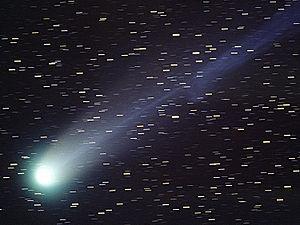
Une grande comète est une comète qui devient exceptionnellement brillante. Il n'existe pas de définition officielle ; souvent le terme est associé aux comètes qui deviennent assez brillantes pour être visibles par des observateurs occasionnels qui ne les recherchent pas, et deviennent célèbres en dehors de la communauté astronomique. Les grandes comètes sont rares ; en moyenne on en observe une par décennie. Alors que les comètes sont officiellement nommées d'après leurs découvreurs, les grandes comètes sont parfois aussi désignées par l'année où elles apparaissent spectaculaires, à l'aide de l'expression « la grande comète de... », suivie de l'année.
Un objet interstellaire est un corps situé dans l'espace interstellaire qui n'est pas lié gravitationnellement à une étoile et qui n'est ni une étoile ni un objet substellaire. Cette catégorie peut inclure des astéroïdes et des comètes. En plus des comètes connues au sein du système solaire, et des comètes extrasolaires connues, actuellement, une comète interstellaire peut seulement être détectée si elle traverse le système solaire. Elle peut être distinguée d'une comète originaire du nuage d'Oort par sa trajectoire hyperbolique qui indique que l'objet n'est pas lié par la gravitation au Soleil. Jusqu'en 2017, l'objet connu le plus excentrique, C/1980 E1, possédait une excentricité de seulement 1,057, beaucoup moins excentrique que ne devrait l'être une comète interstellaire.
C/1996 B2 (Hyakutake) est une comète non périodique, qui fut visible à l'œil nu et devint une grande comète en 1996.